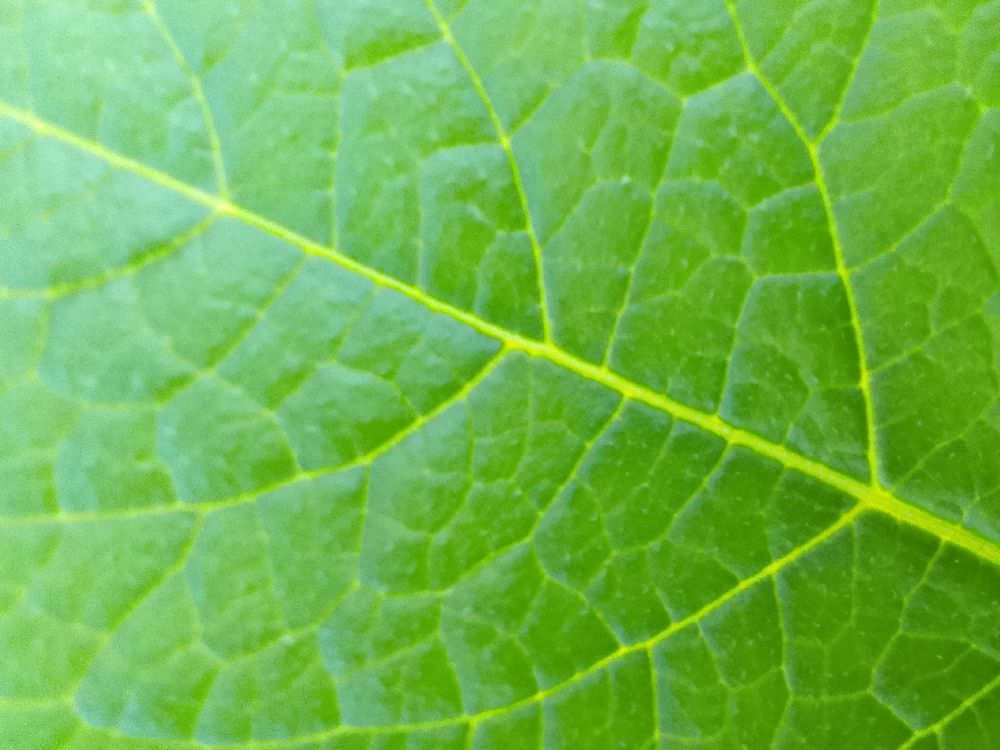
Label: Healthy